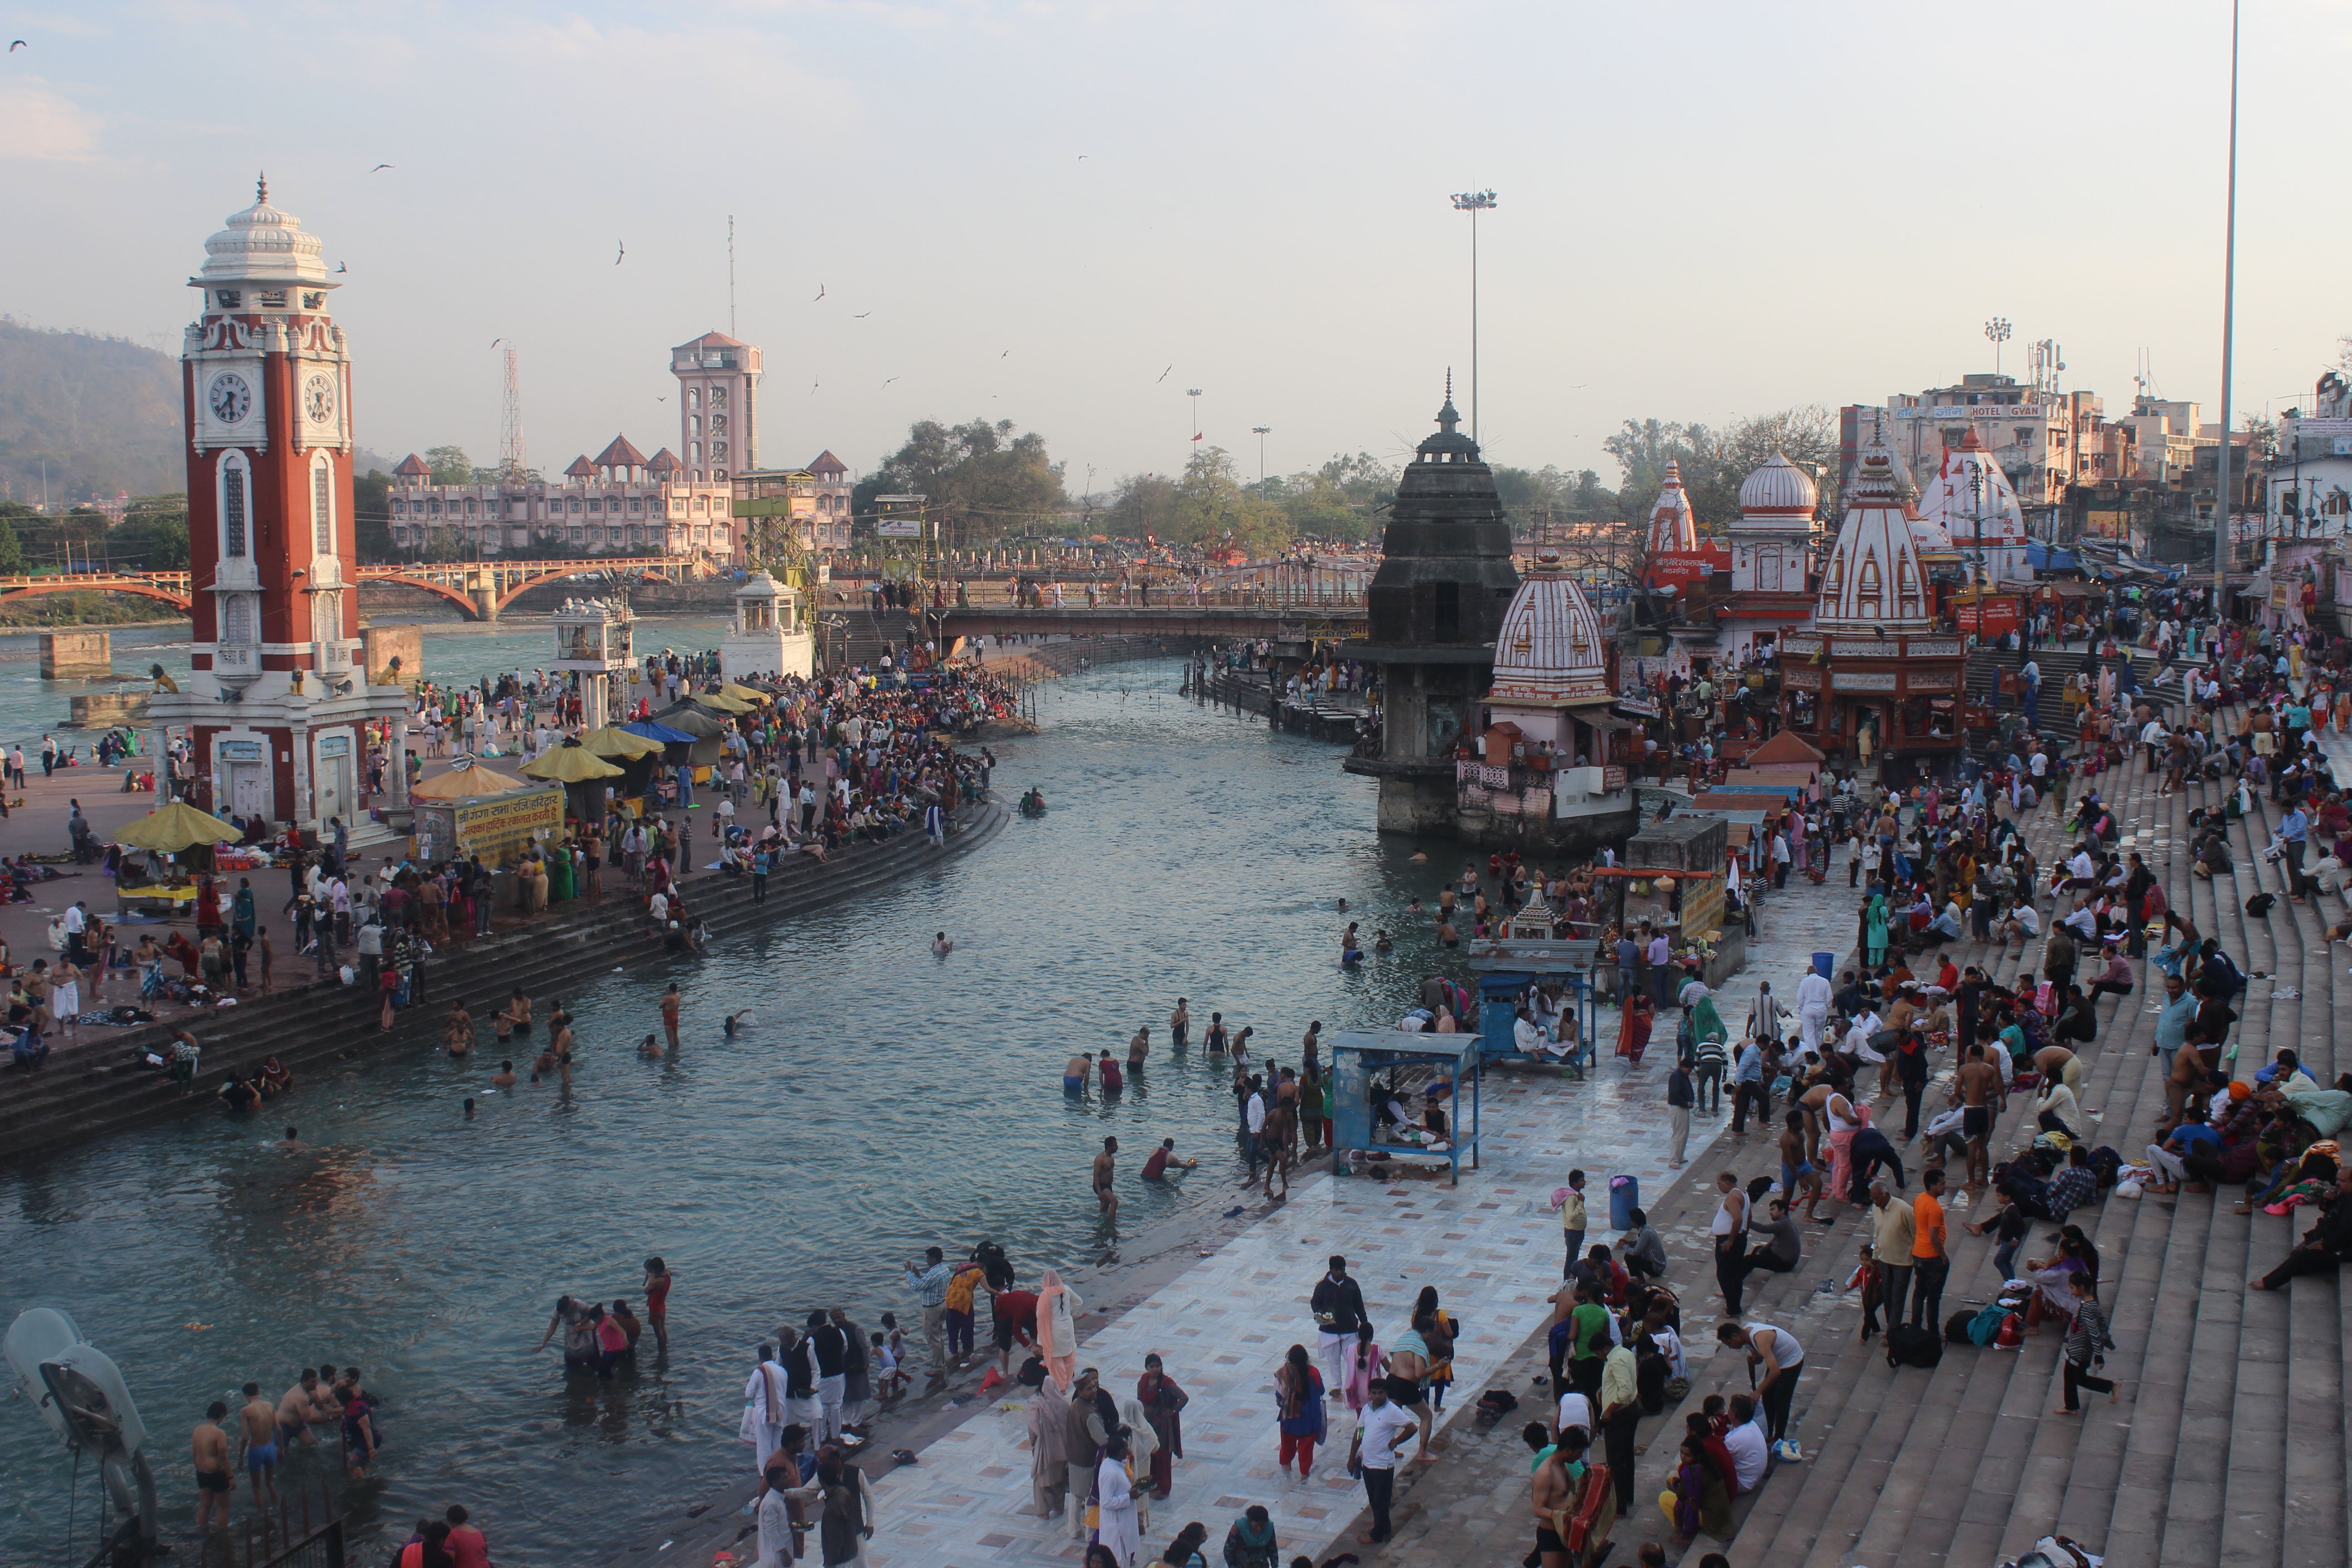
sea, town, city, river, walkway, crowd, cityscape, religion, port, tourism, waterway, religious, culture, town square, india, hindu, traditional, ganga, hinduism, indians, urban area, uttarakhand, human settlement, haridwar, darshan, mela